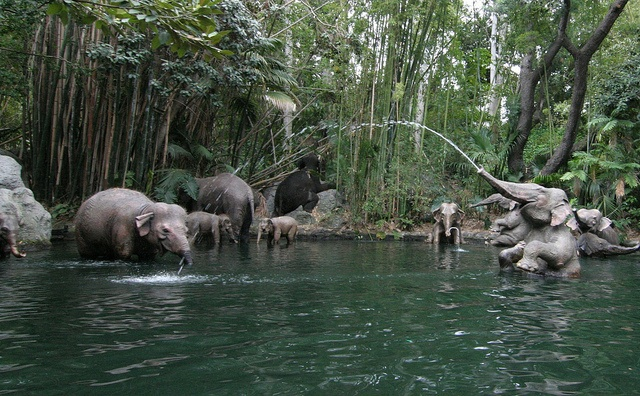
an image of elephants playing in the water
many elephants partially submerged in a body of water squirting each other with water
A group of elephants bathing and playing in a pond in a forest.
A herd of elephants playing in water in a forest.
A herd of elephants plays in a lake with one elephant squirting water.